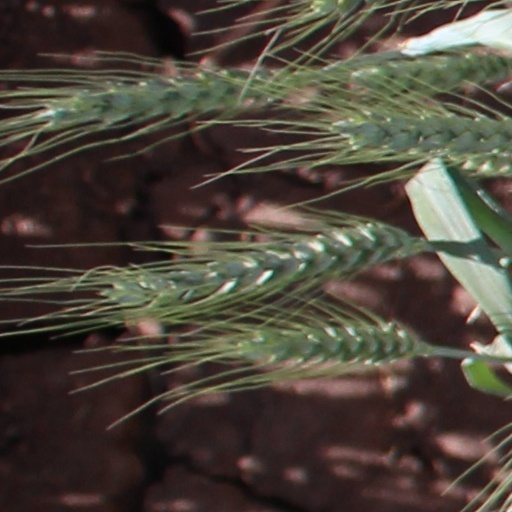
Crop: wheat